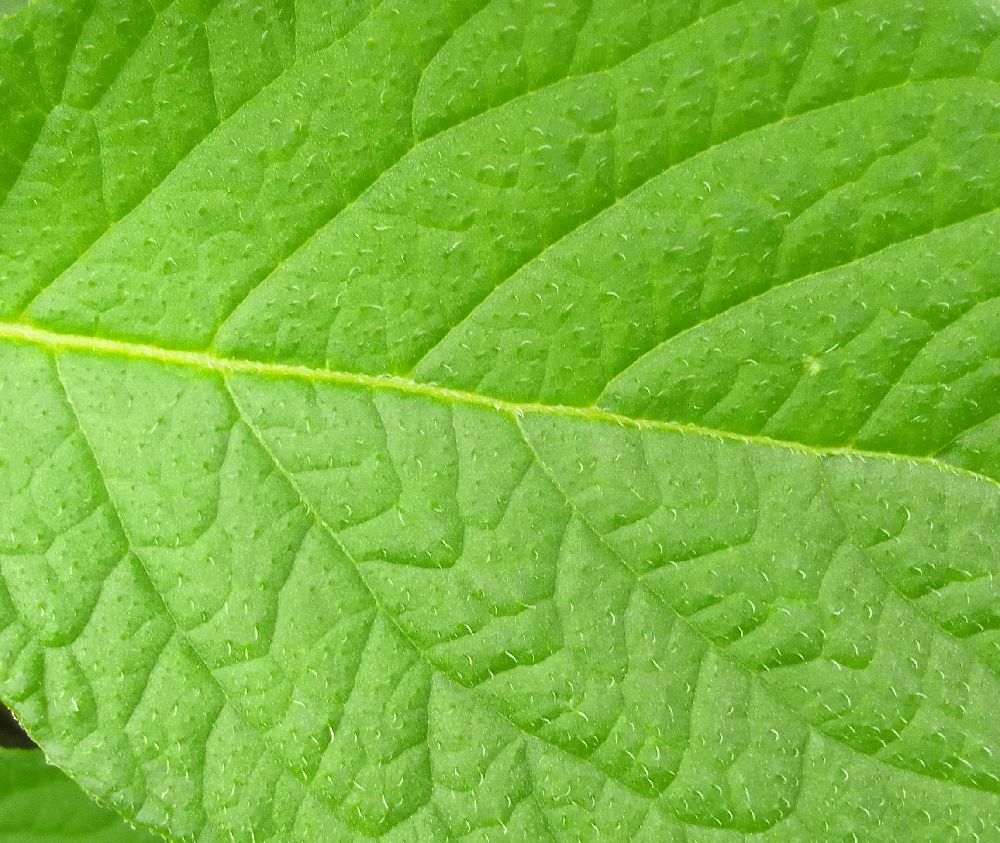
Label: Healthy